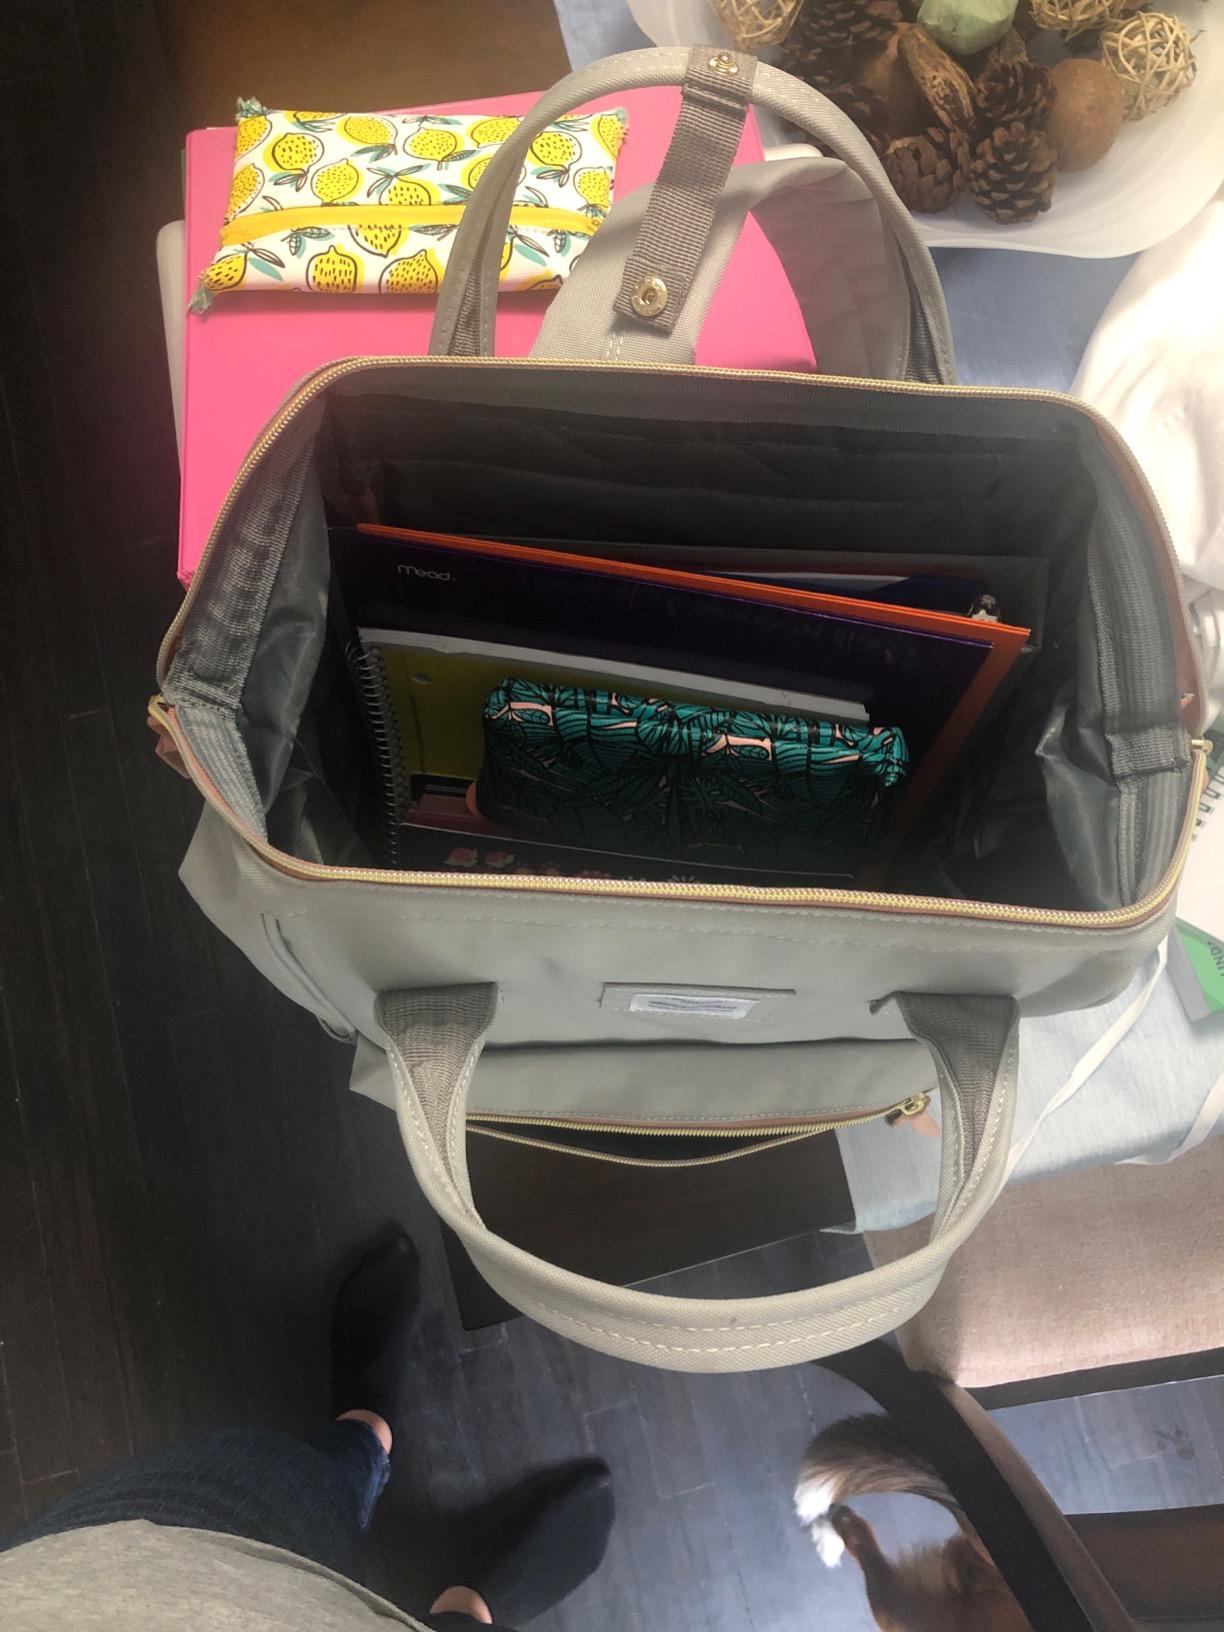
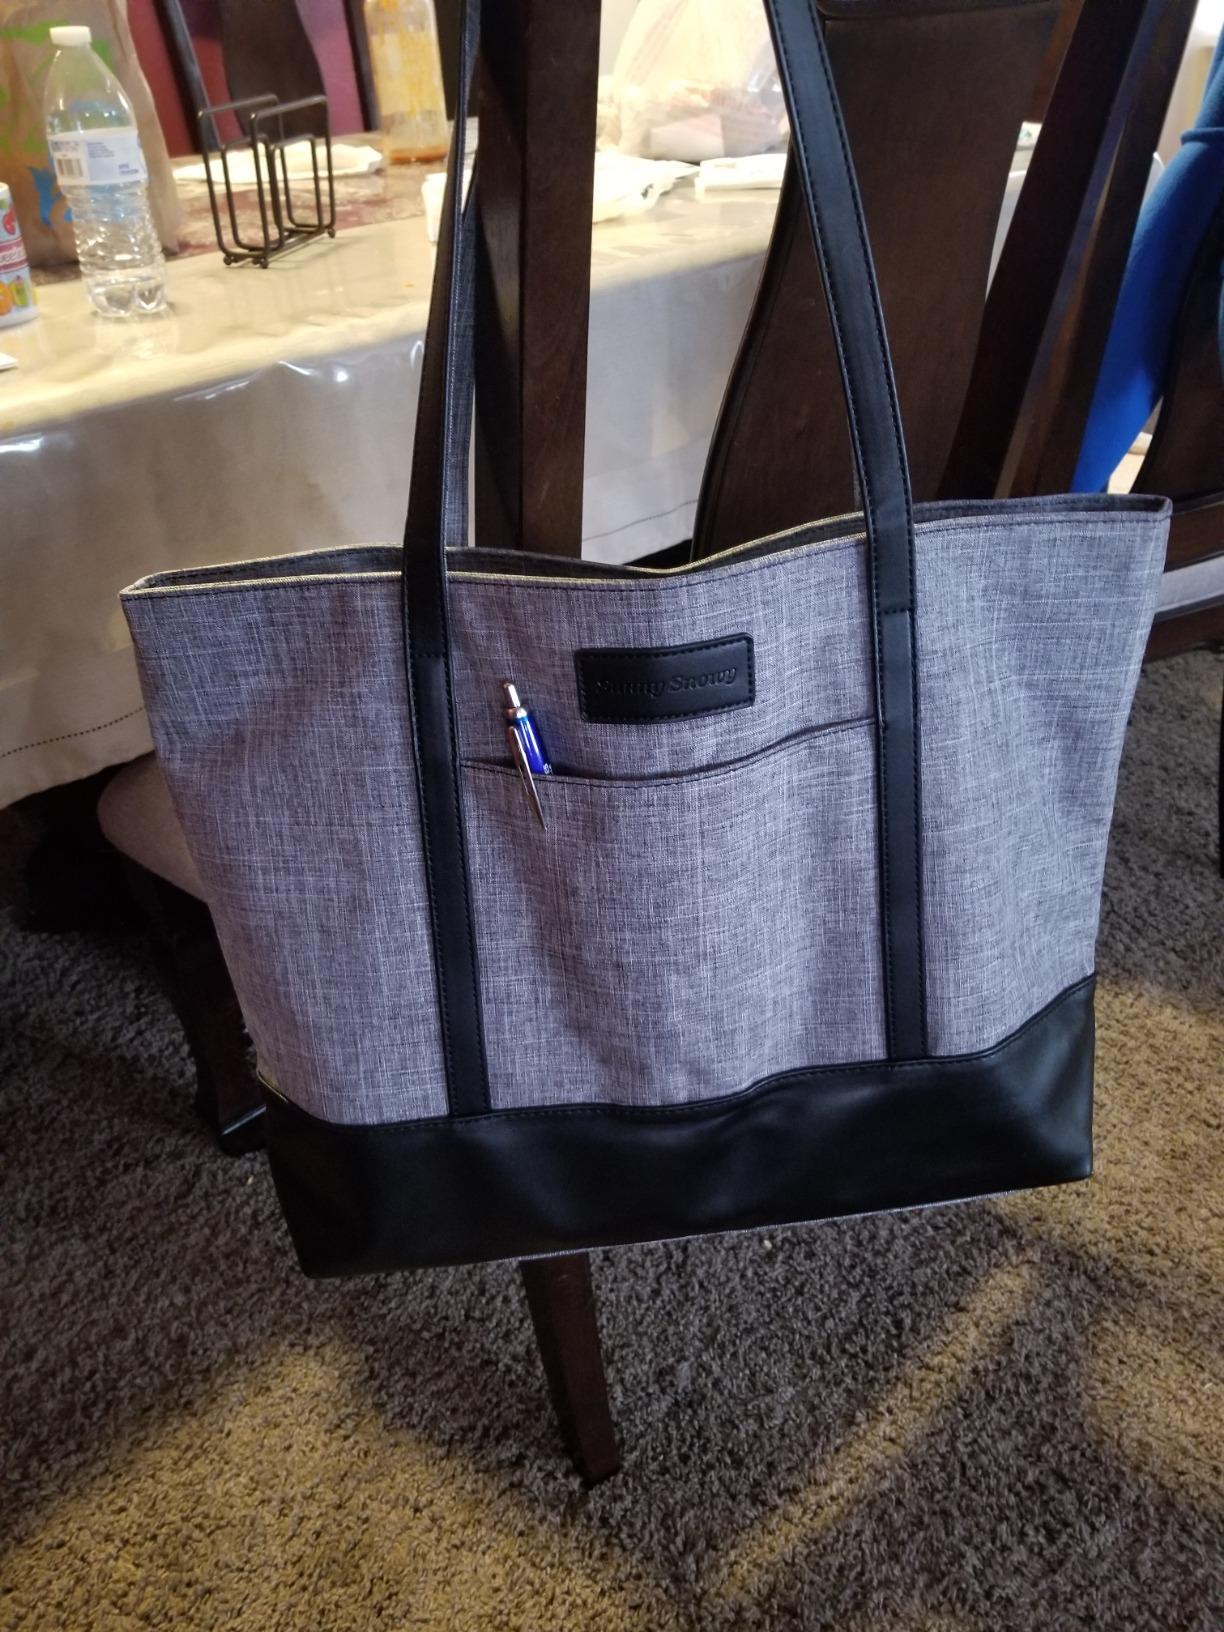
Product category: bag
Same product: no